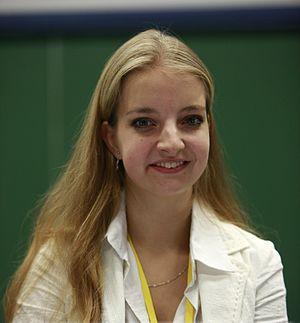
Lise de la Salle, pianiste française
Lise de la Salle est une pianiste française.
2 mars : la Symphonie nᵒ 1 d'Edison Denisov est créée à Paris par l'Orchestre de Paris dirigé par Daniel Barenboim.